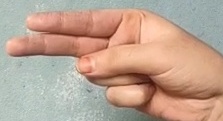
ASL sign: H